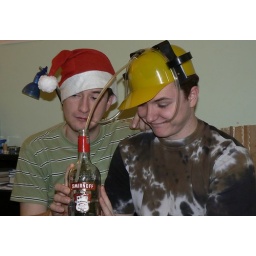
in the bottle was water not vodka ;P